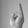
ASL letter: R